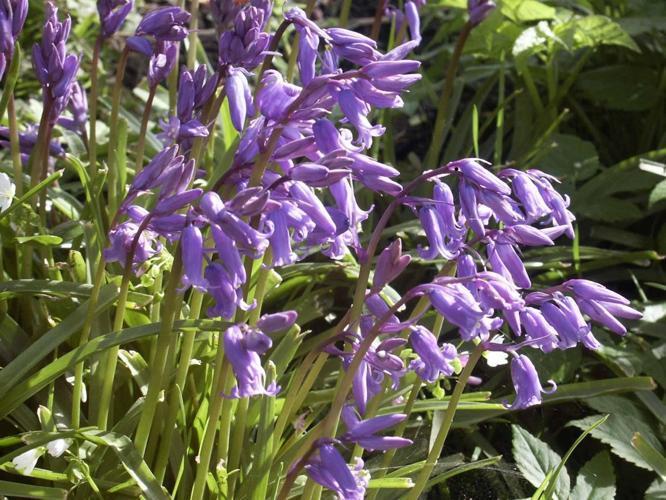
Flower: Bluebell